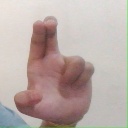
अक्षर: आ